Buddy Holly: Listen to Me; The Ultimate Buddy Party

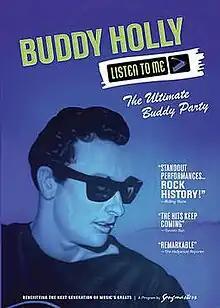
DVD cover

Buddy Holly: Listen to Me; The Ultimate Buddy Party is a recording of the event held on September 7, 2011, to celebrate on would have been Buddy Holly's 75th birthday, while supporting fundraising for PBS.